The Lake House (film)

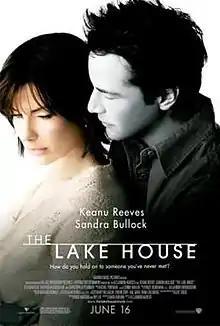
Theatrical release poster

The Lake House (released in Australia as The Magic Postbox) is a 2006 American fantasy romance film directed by Alejandro Agresti and written by David Auburn. A remake of the 2000 South Korean film "Il Mare", it stars Keanu Reeves and Sandra Bullock, who last appeared together in the 1994 action thriller film "Speed". The film revolves around an architect (Reeves) living in 2004 and a doctor (Bullock) living in 2006 who meet via letters left in the mailbox of a lake house where they both lived at separate points in time. They carry on a two-year correspondence while remaining separated by the time difference.